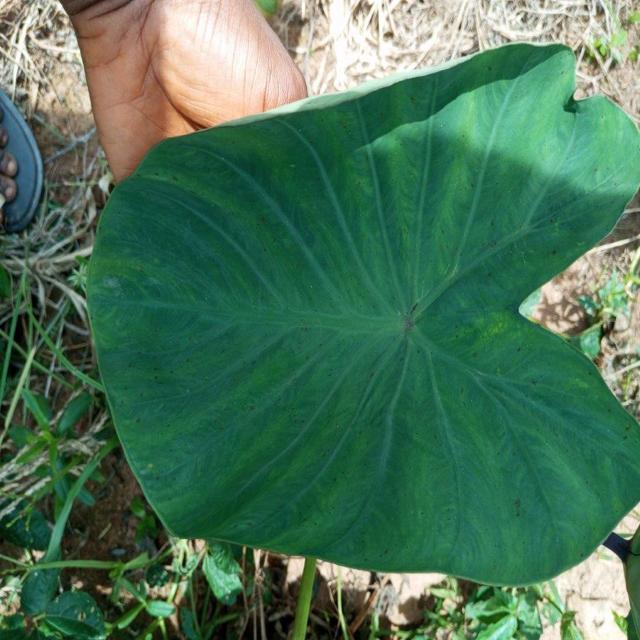
Label: Healthy